Brendon Ayanbadejo

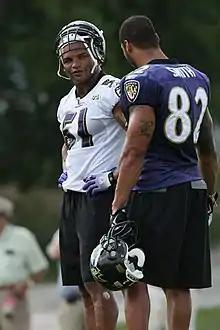
Ayanbadejo at Ravens training camp, August 2009

Oladele Brendon Ayanbadejo (born September 6, 1976) is an American former professional football player who was a linebacker and special teamer who played in the National Football League (NFL) and Canadian Football League (CFL) for thirteen seasons. He played college football for the UCLA Bruins. He was signed by the Atlanta Falcons as an undrafted free agent in 1999.